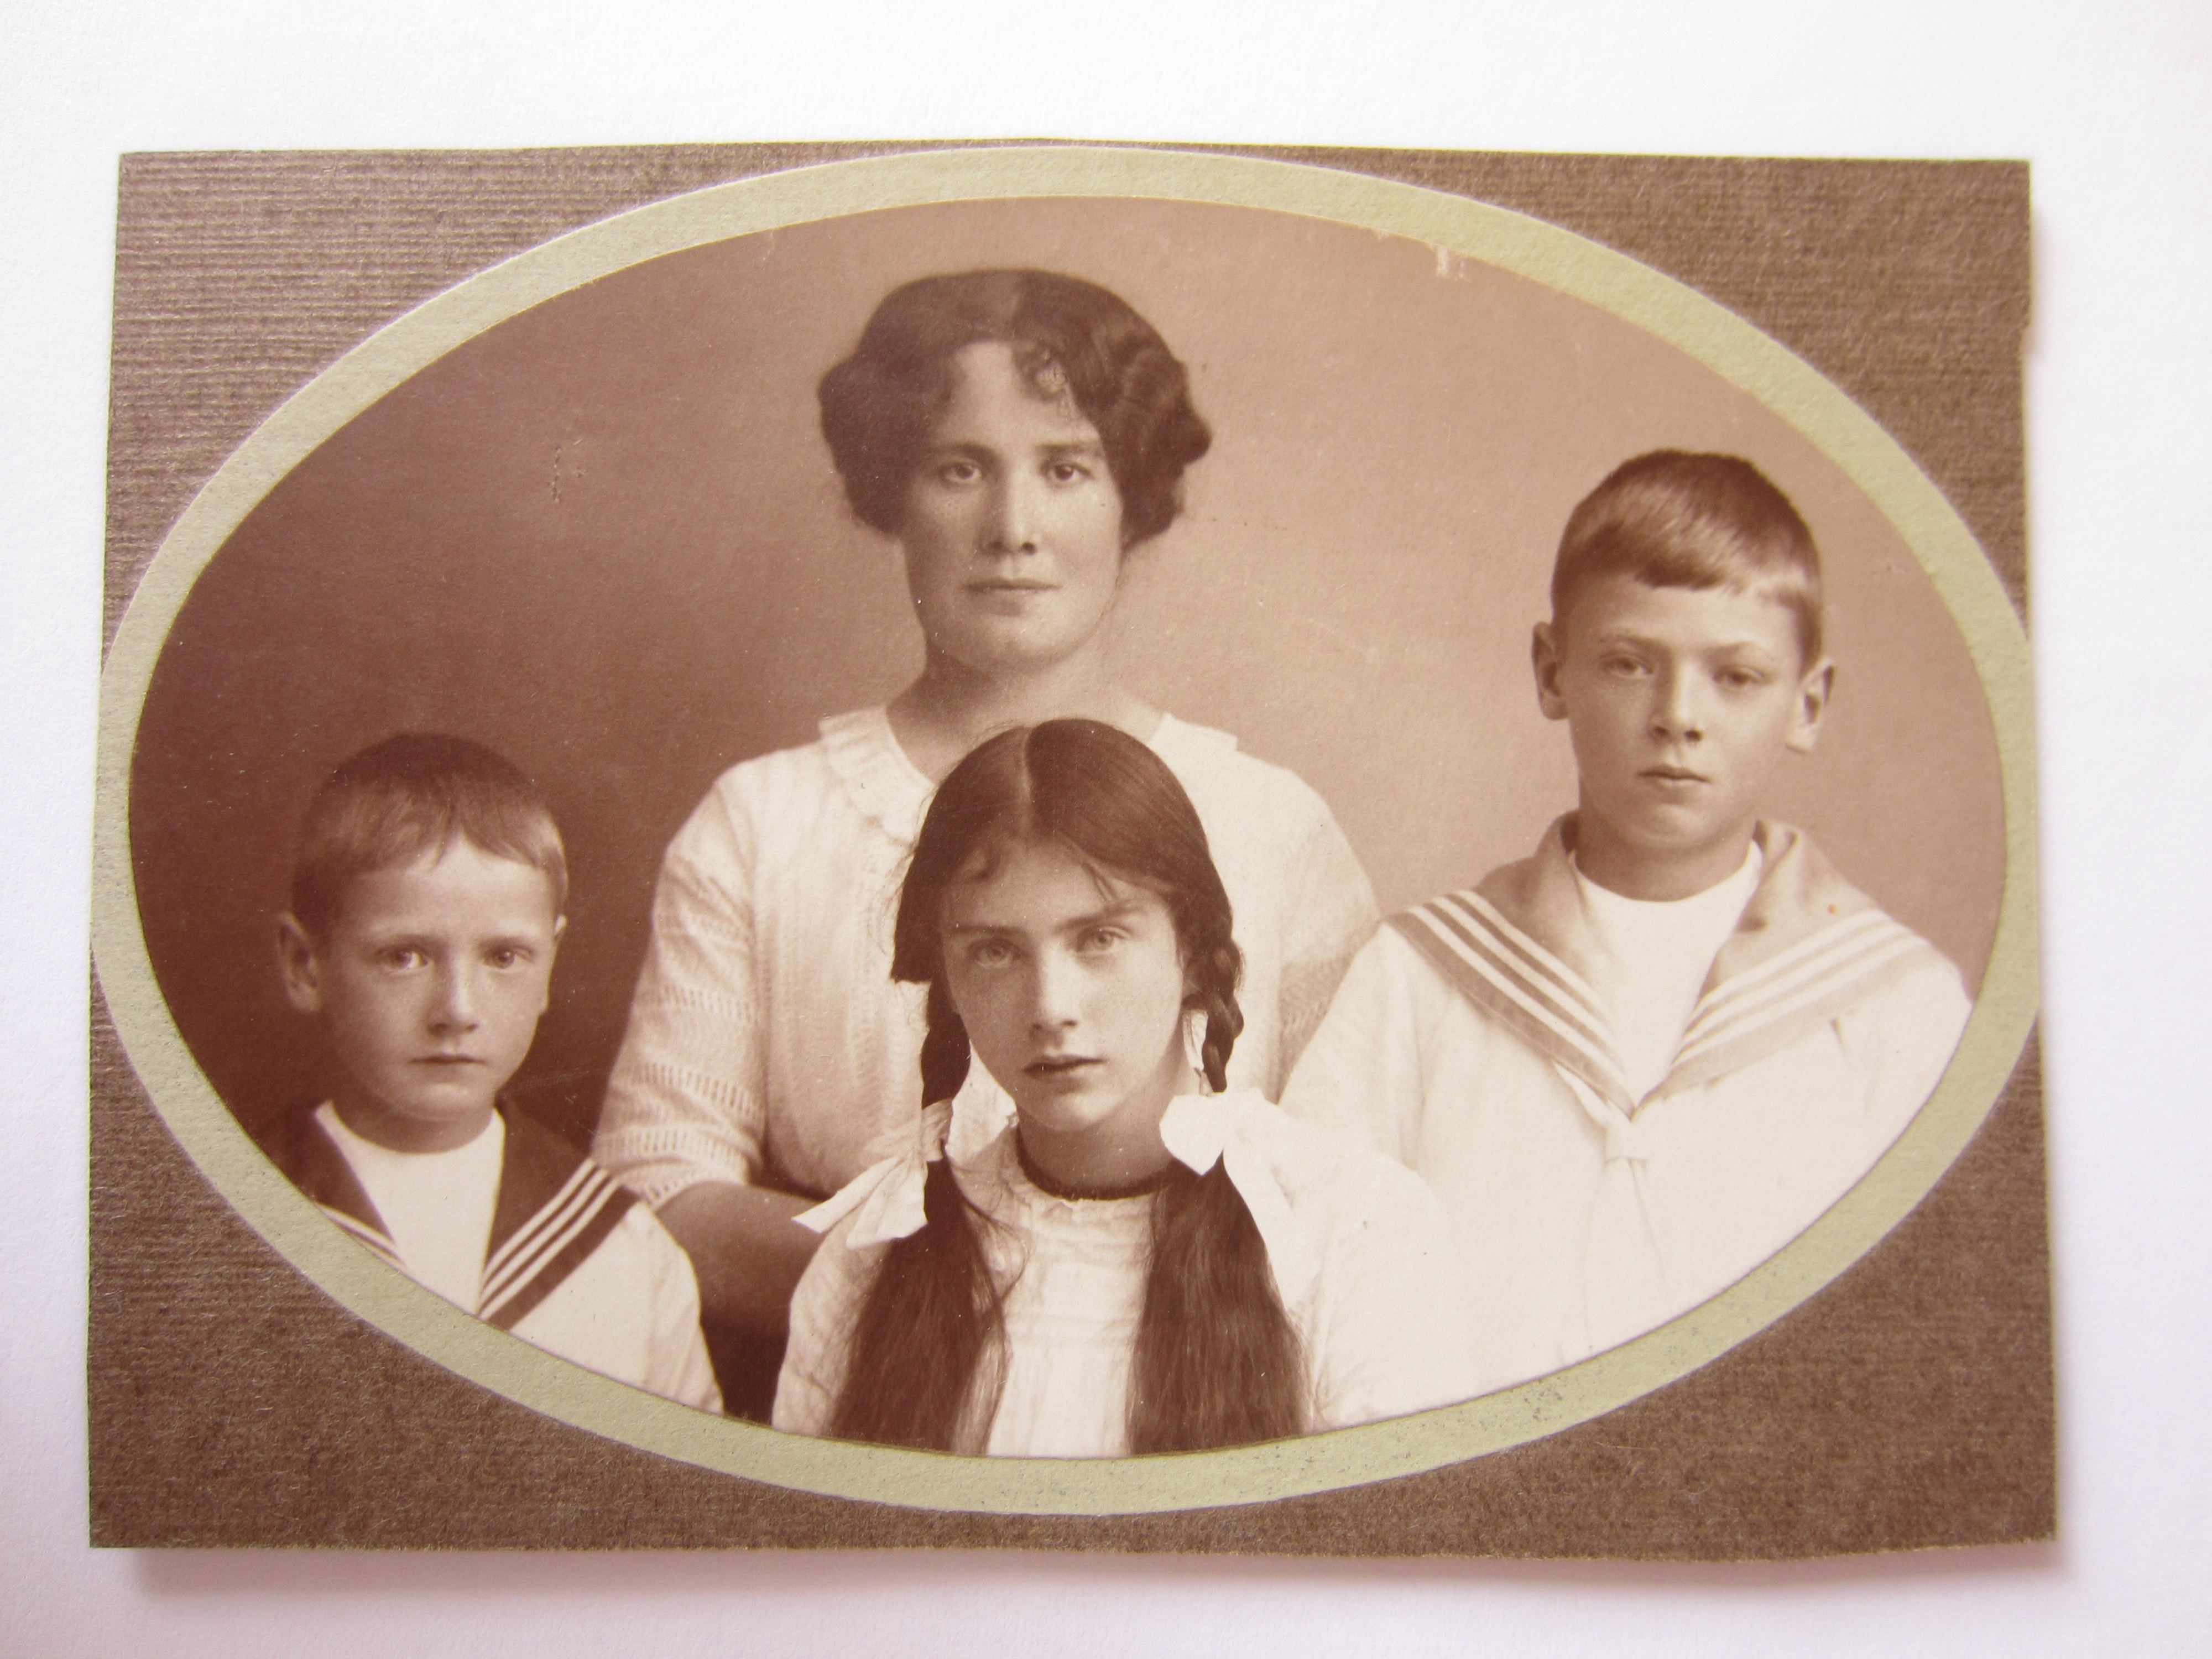
people, old, portrait, historic, art, children, mother, illustration, picture, photograph, photomontage, picture frame, image, familiy, s derberg